Ivy Dickens

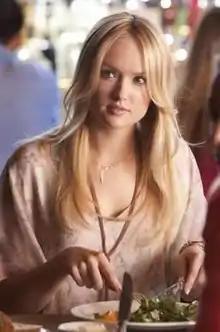
Kaylee DeFer as Ivy Dickens

Ivy Dickens (former alias: Charlotte "Charlie" Rhodes) is a fictional character who exclusively appears in the "Gossip Girl" television adaptation, portrayed by Kaylee DeFer. She first appears in "The Kids Stay in the Picture," initially appearing as Serena's estranged cousin, Charlie Rhodes, whom Serena takes under her wing and introduces to the Upper East Side. The fourth season finale "The Wrong Goodbye," reveals her true identity as Ivy Dickens, a struggling actress and con artist hired by Carol Rhodes to pose as her daughter in order to gain access to the real Charlie Rhodes' trust fund.